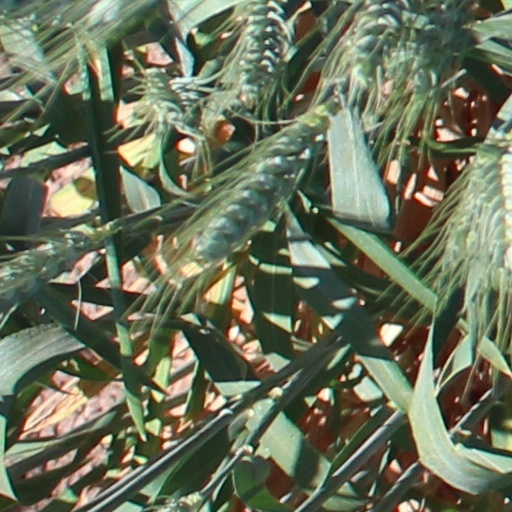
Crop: wheat